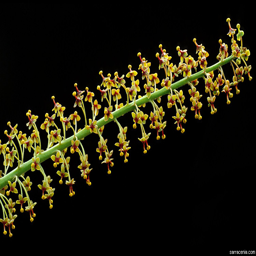
these flowers indicate the gender of the plant .